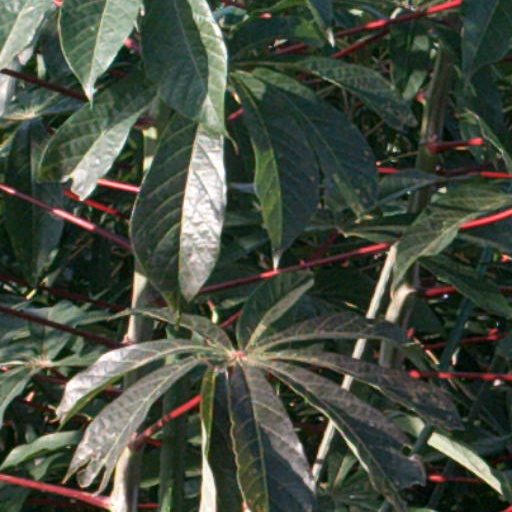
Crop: cassava